Parchment

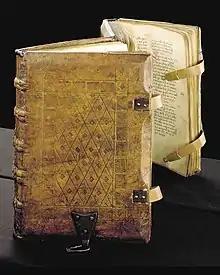
A 1385 copy of the Sachsenspiegel, a German legal code, written on parchment with straps and clasps on the binding

There was a short period during the introduction of printing where parchment and paper were used at the same time, with parchment (in fact vellum) the more expensive luxury option, preferred by rich and conservative customers. Although most copies of the Gutenberg Bible are on paper, some were printed on parchment; 12 of the 48 surviving copies, with most incomplete. In 1490, Johannes Trithemius preferred the older methods, because "handwriting placed on parchment will be able to endure a thousand years. But how long will printing last, which is dependent on paper? For if ... it lasts for two hundred years that is a long time." In fact, high-quality paper from this period has survived 500 years or more very well, if kept in reasonable library conditions.